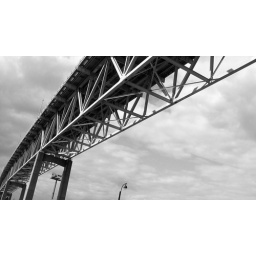
This is a section of the Comadore Barry bridge over the Delaware river in Pennsylvaina